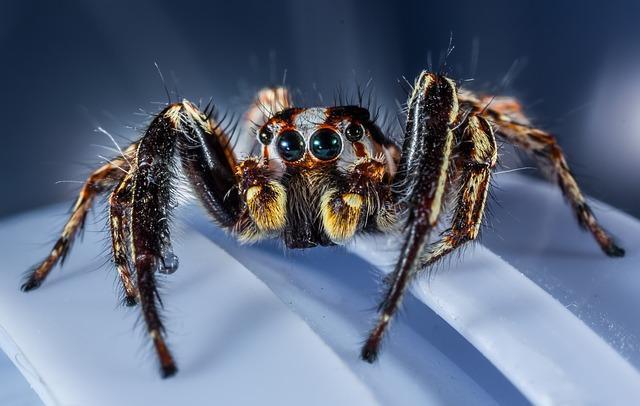
spider